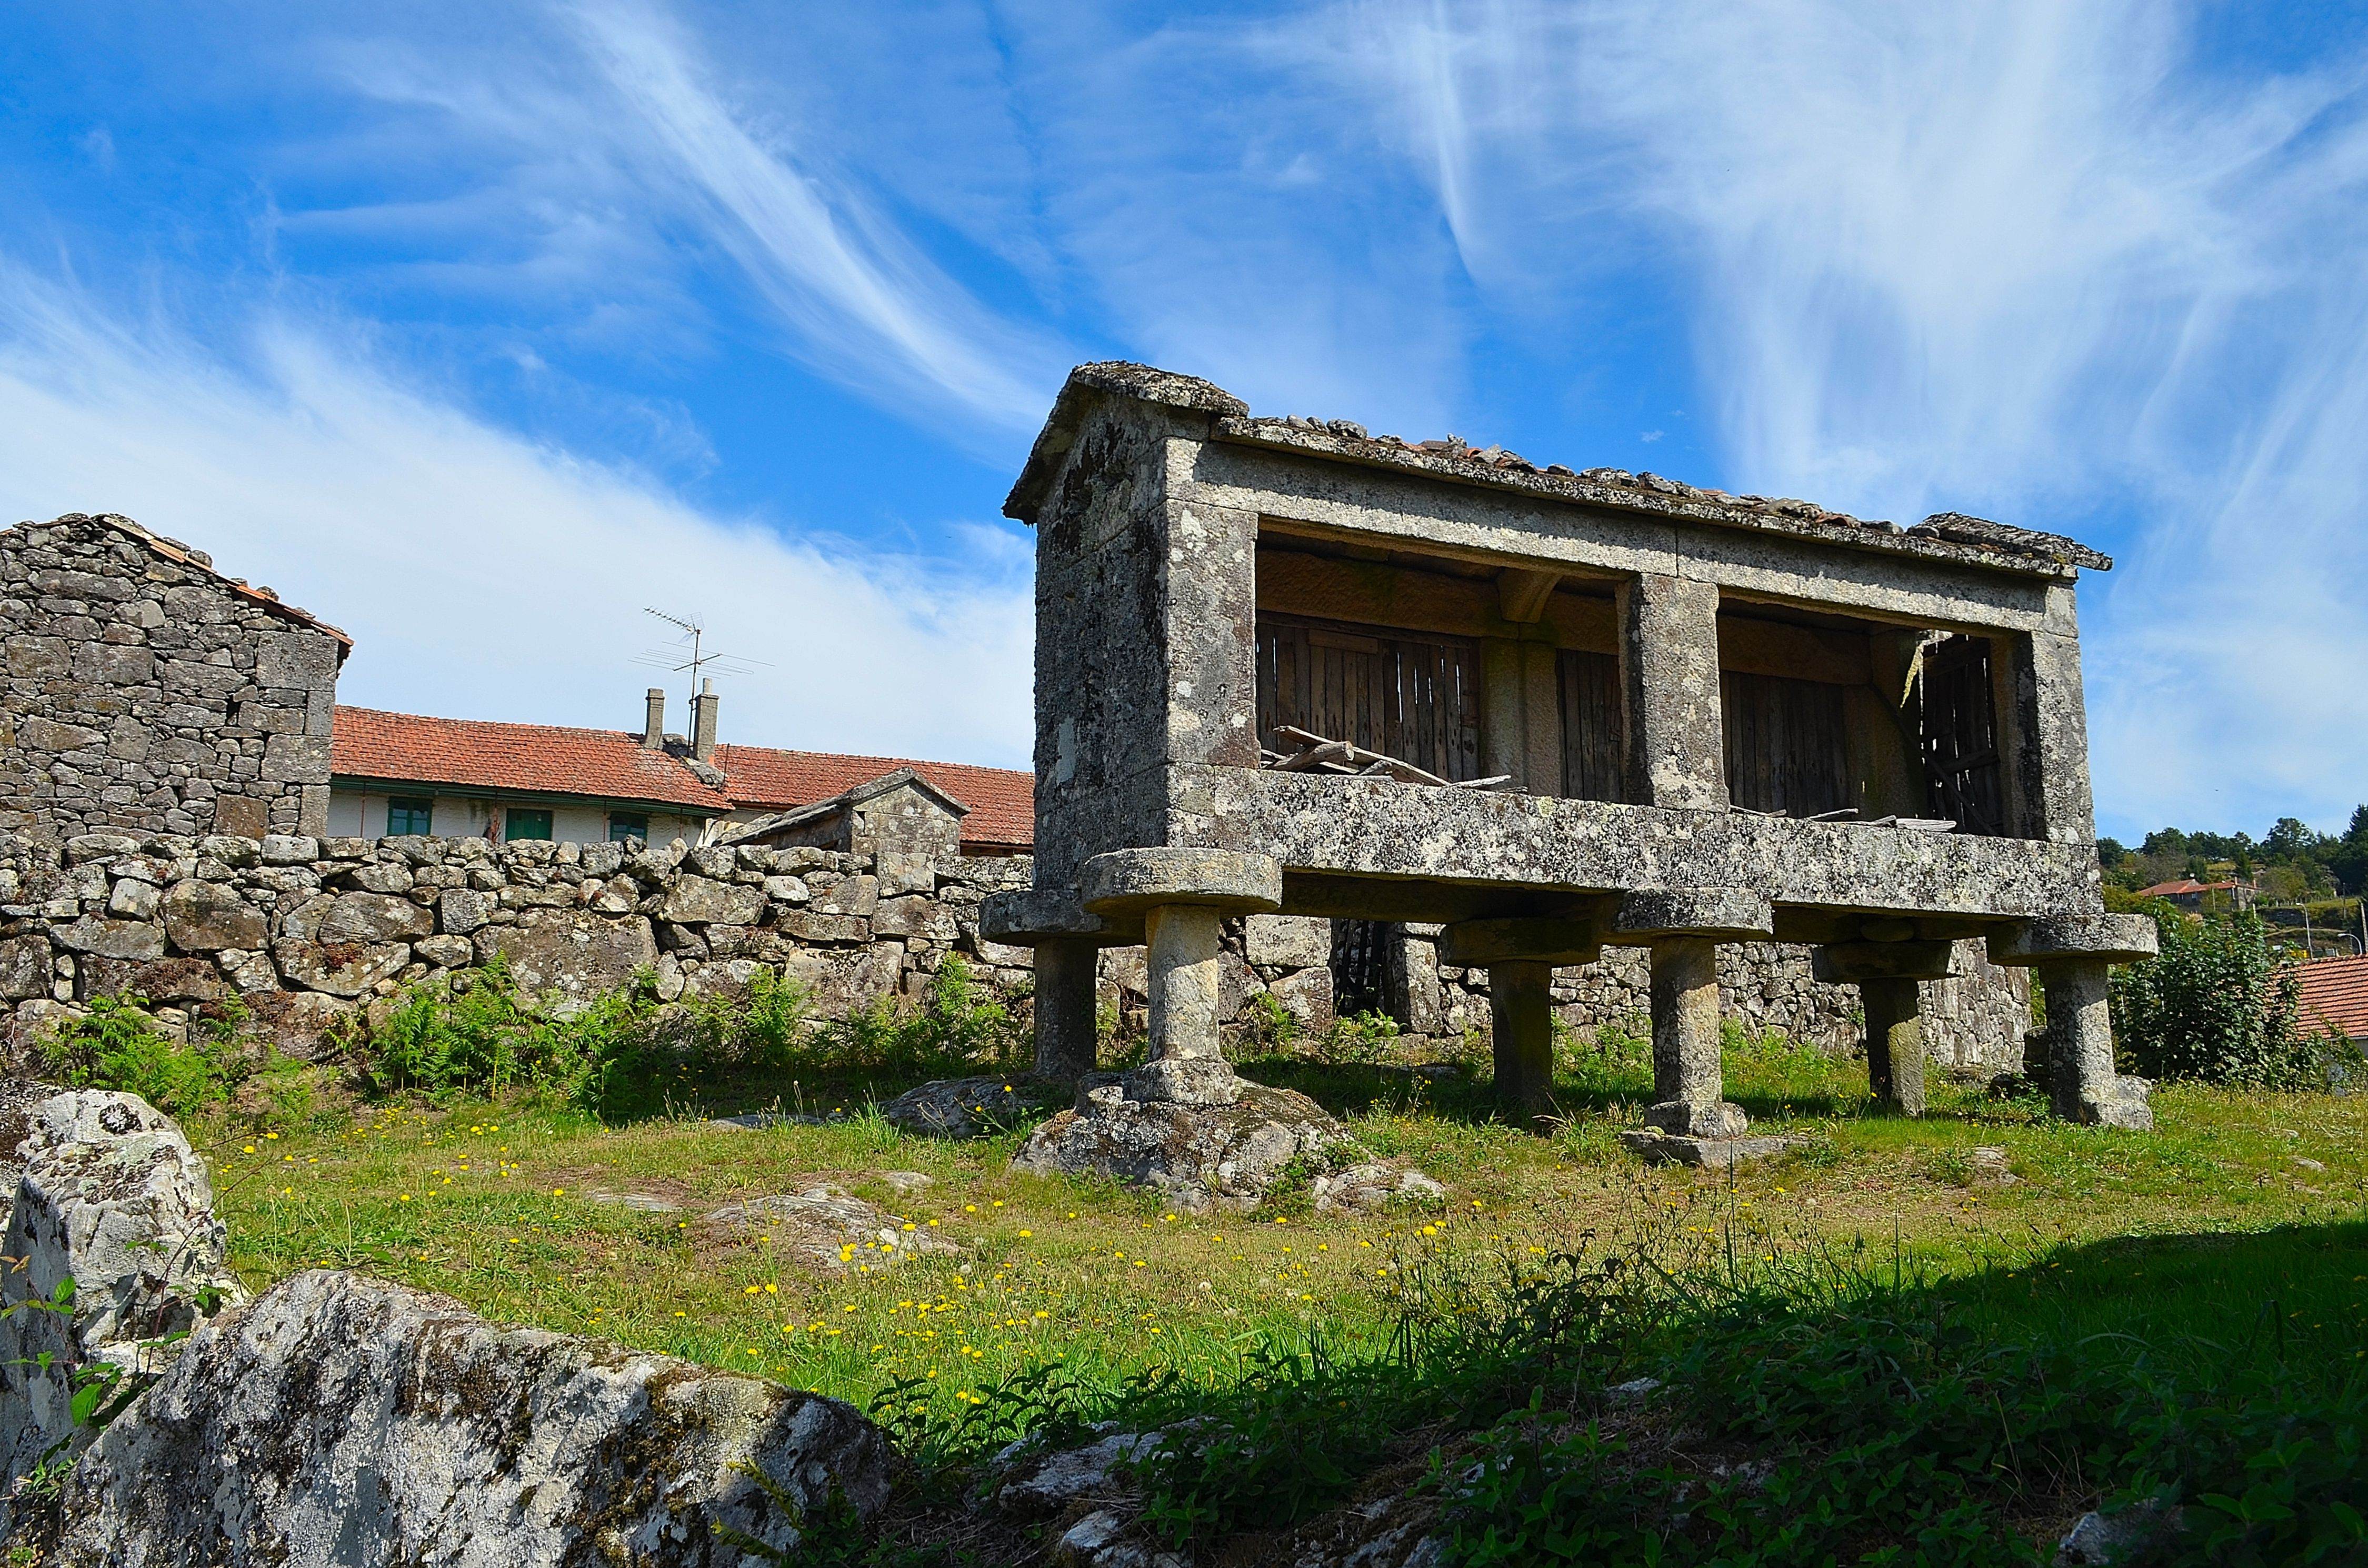
rock, architecture, house, building, home, wall, vacation, village, chapel, ruins, monastery, estate, ggl1, gaby1, carros, canastros, horreos, rural area, ancient history